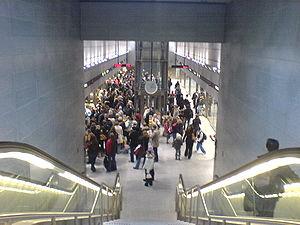
Frederiksberg est une station de correspondance du métro de Copenhague, elle dessert le quartier de Frederiksberg et plus généralement la municipalité de Frederiksberg.